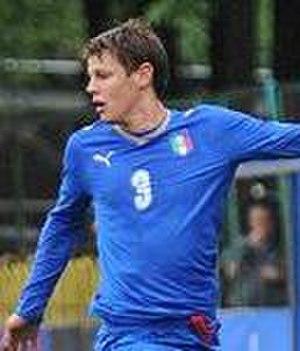
Michelangelo Albertazzi est un footballeur italien né le 7 janvier 1991 à Bologne. Il évolue au poste de défenseur avec l'Hellas Vérone.